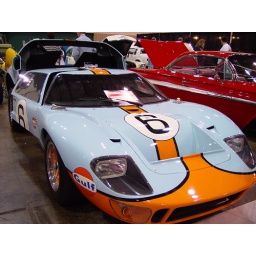
Shiny cars at the 2003 World of Wheels car show in Kansas City, Missouri.